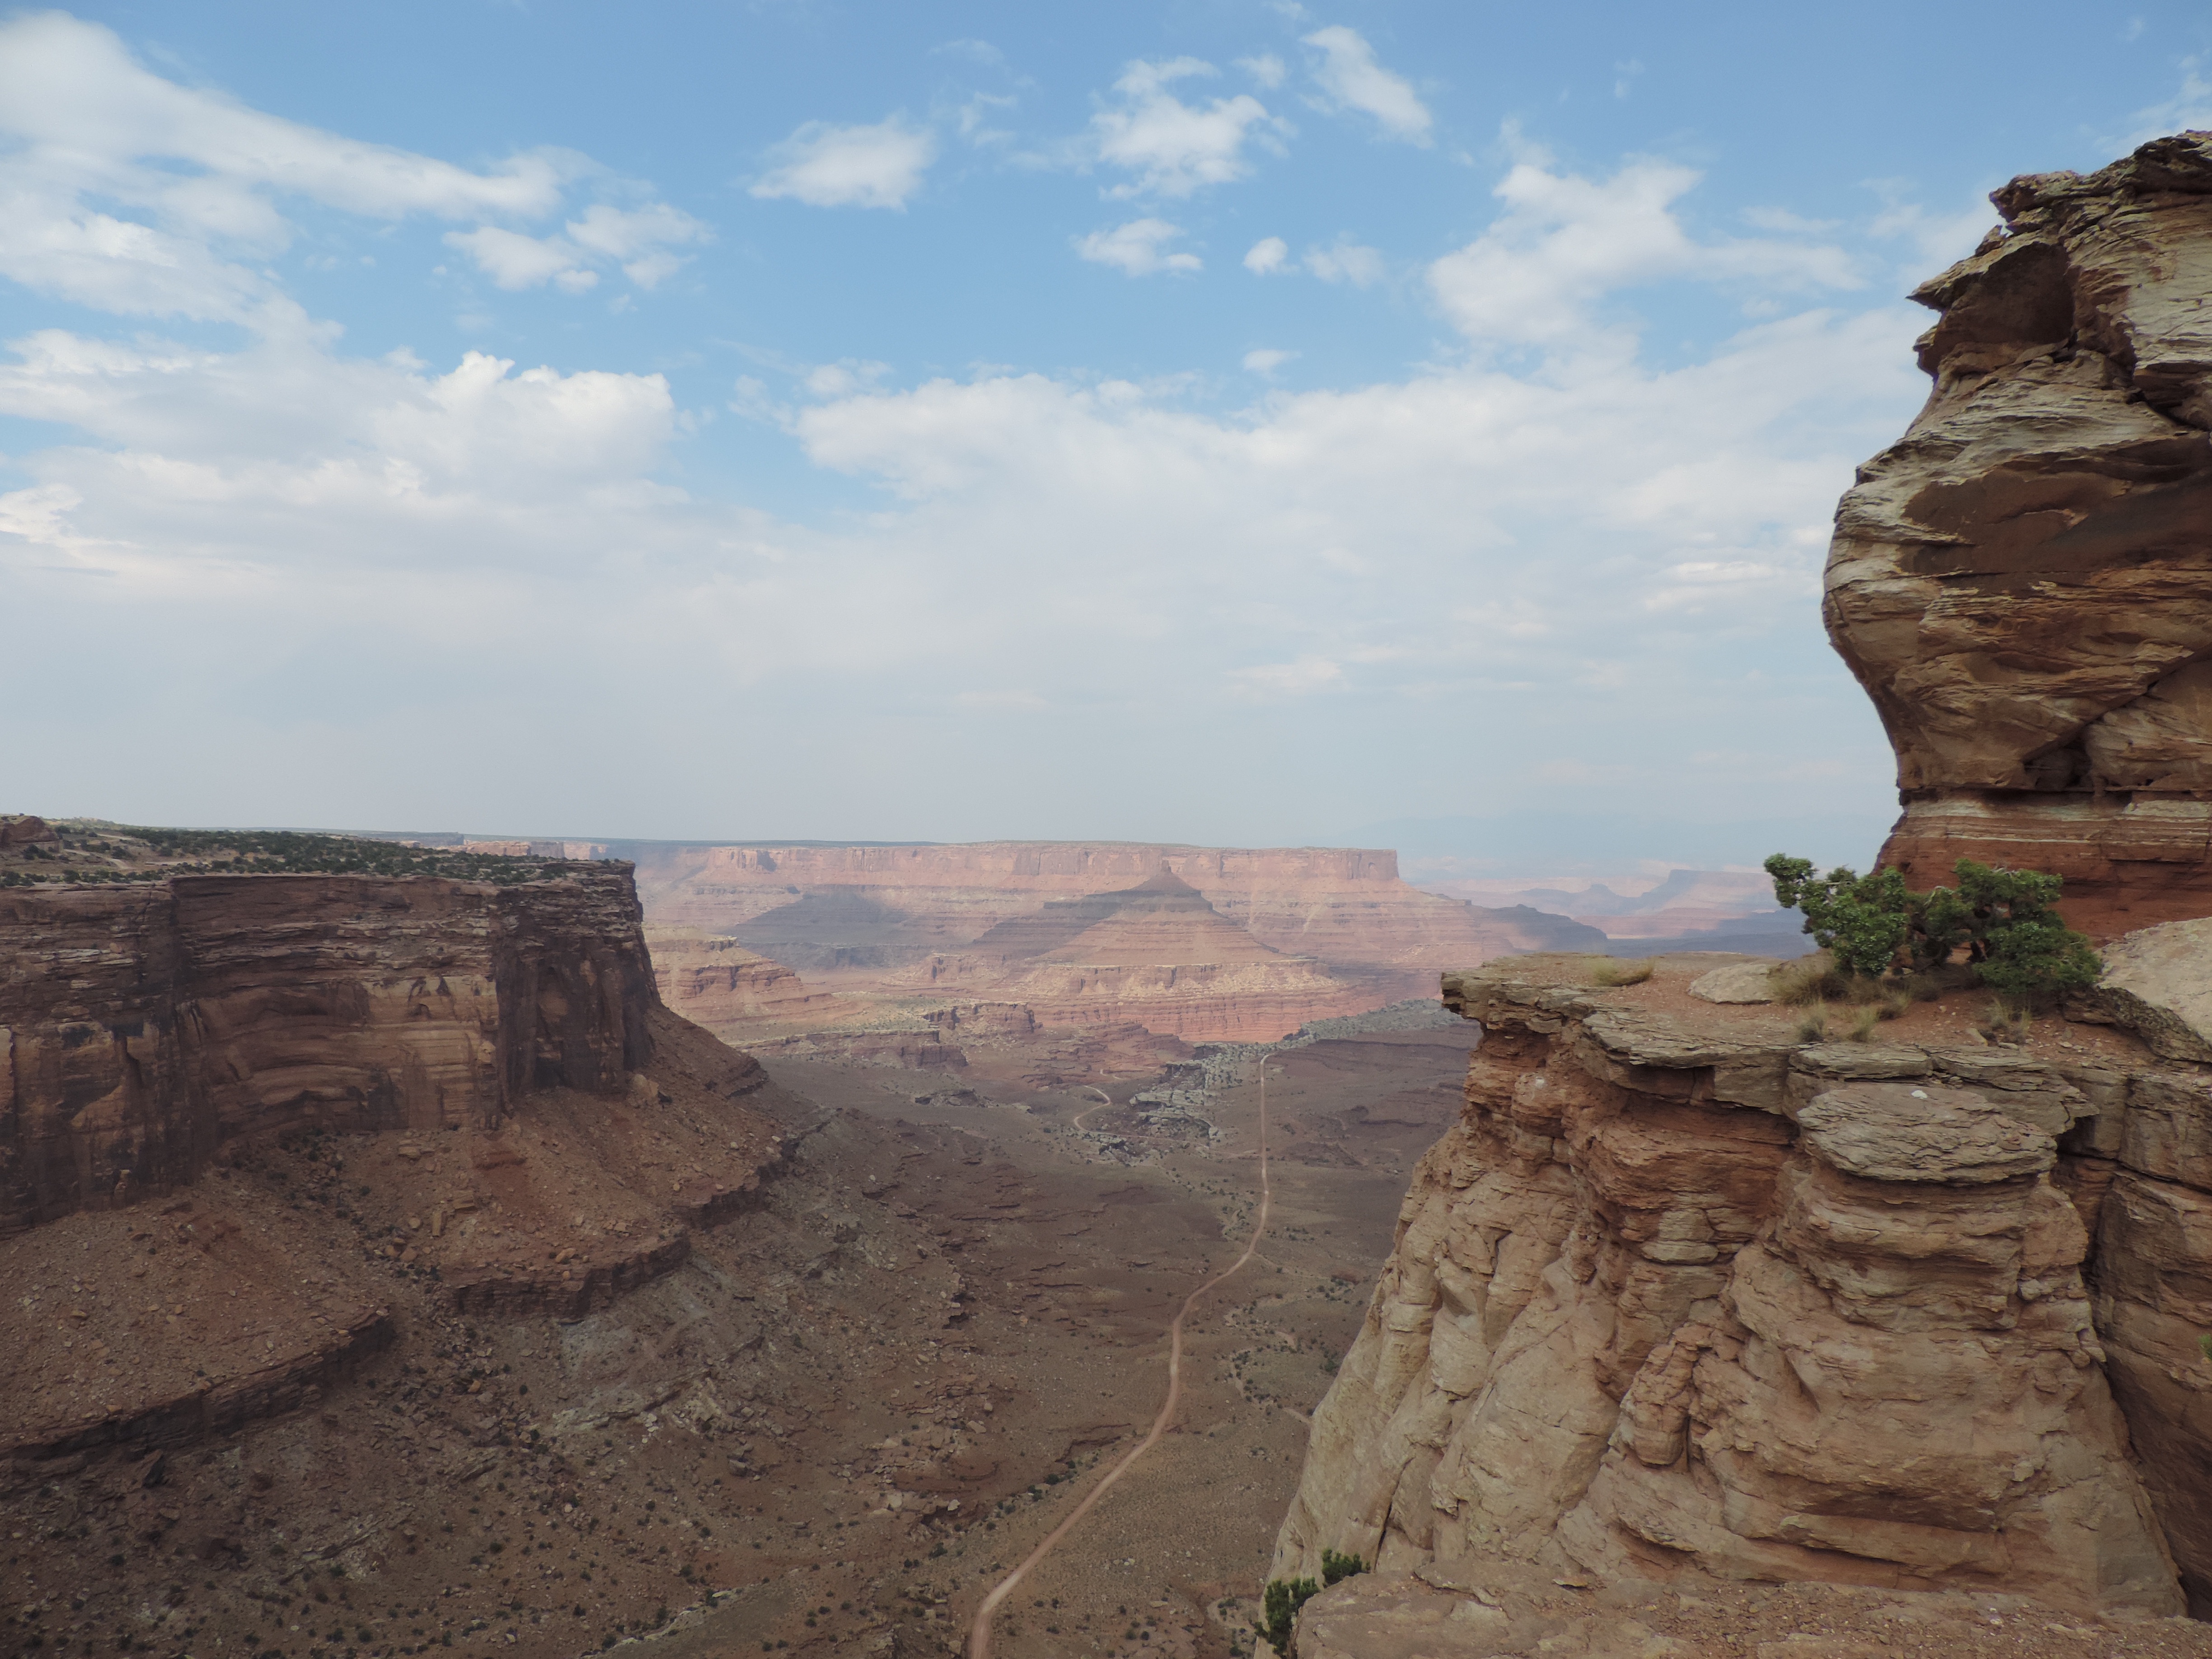
landscape, rock, valley, formation, cliff, arch, soil, canyon, terrain, geology, badlands, plateau, wadi, landform, geographical feature